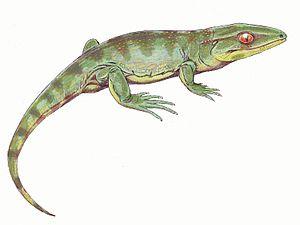
Gephyrostegus est un genre éteint de tétrapodes, non clairement identifié comme amphibien, reptilien ou comme l'un des premiers proto-reptiles.